Turuma

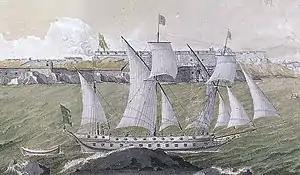
Painting of a turuma off the fortifications at Sveaborg by A. E. Geete, 1770.

A turuma (from the Finnish word "Turunmaa") was a type of warship built for the Swedish archipelago fleet in the late 18th century. It was specifically developed for warfare in the Archipelago Sea and along the coasts of Svealand and Finland. The turuma was designed by the prolific naval architect Fredrik Henrik af Chapman for use in an area of mostly shallow waters and groups of islands and islets that extend from Stockholm all the way to the Gulf of Finland.